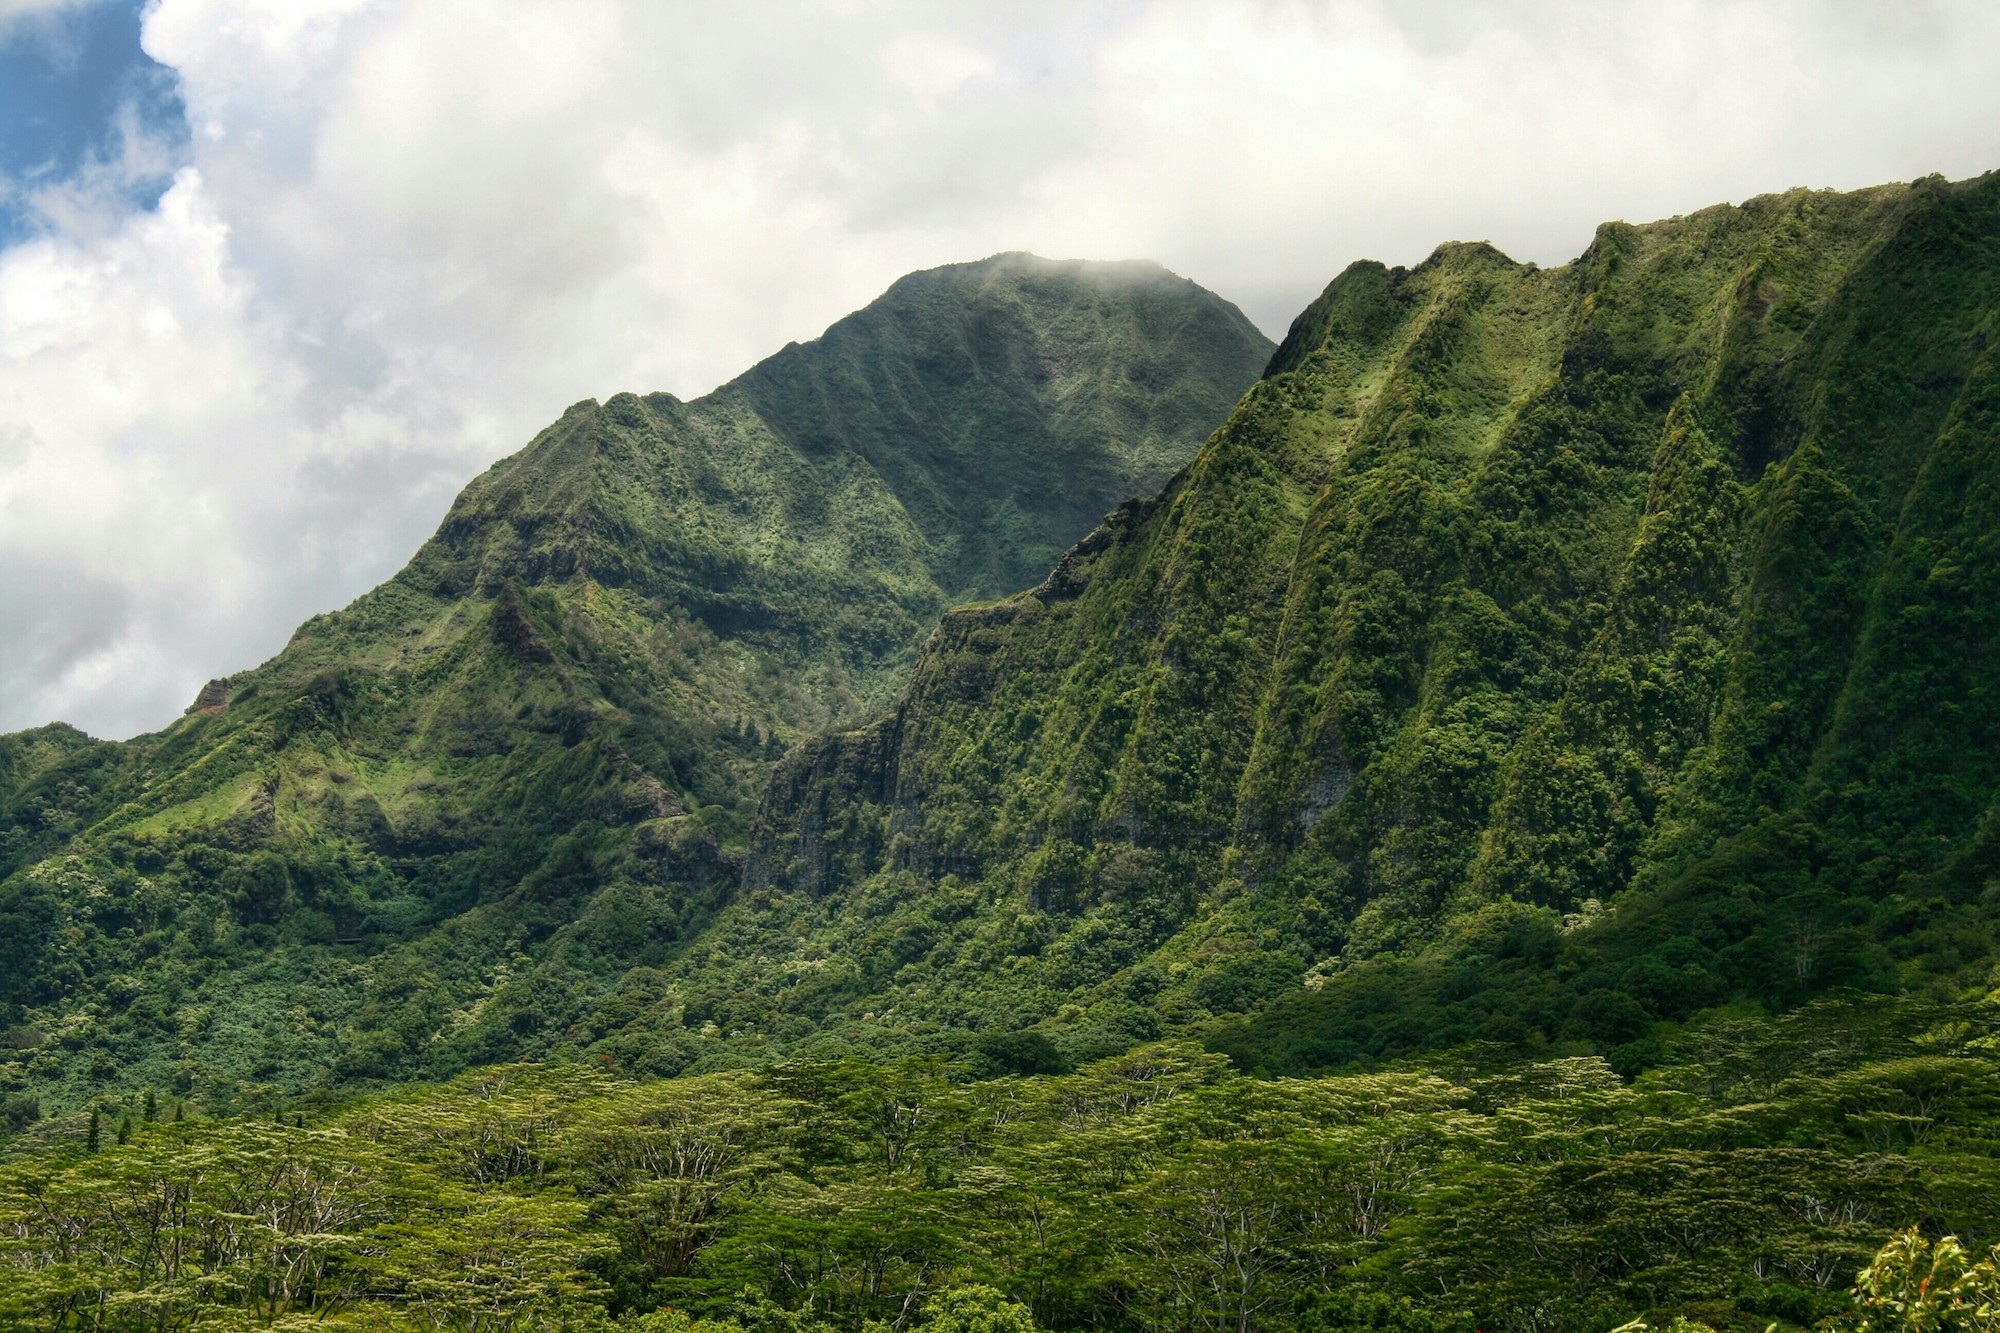
landscape, tree, nature, forest, wilderness, mountain, meadow, hill, view, peak, valley, mountain range, panorama, travel, range, panoramic, green, park, scenery, hawaii, highland, ridge, majestic, outdoors, mountains, alps, plateau, scene, fell, habitat, ecosystem, landform, mountain pass, natural environment, geographical feature, mountainous landforms